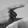
ASL letter: G